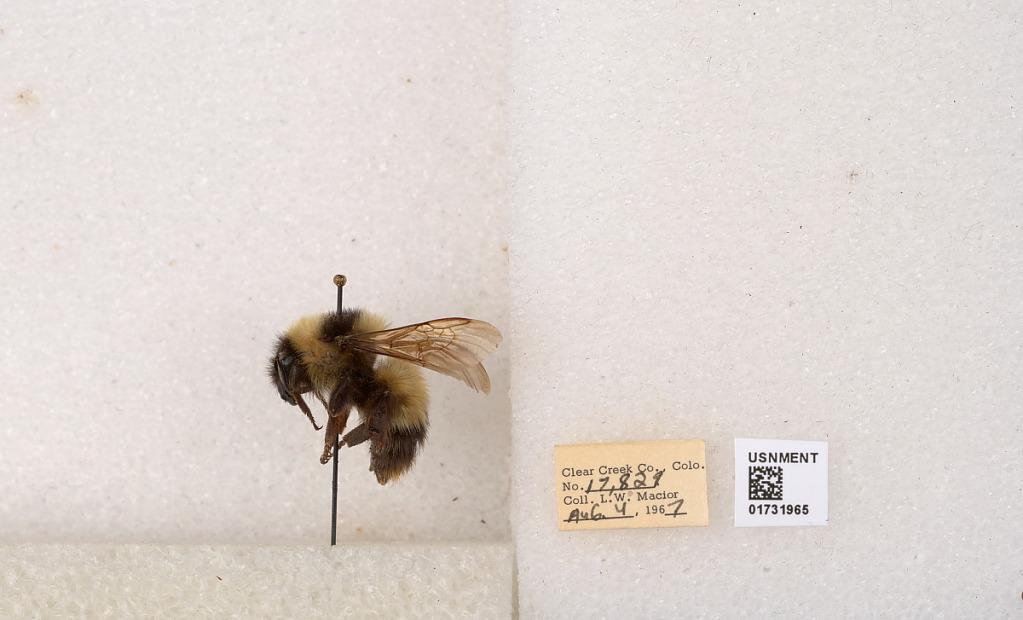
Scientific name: Bombus kirbyellus
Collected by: L. Macior
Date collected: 1967-8-4
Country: United States
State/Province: Colorado
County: Clear Creek
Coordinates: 39.6891, -105.644